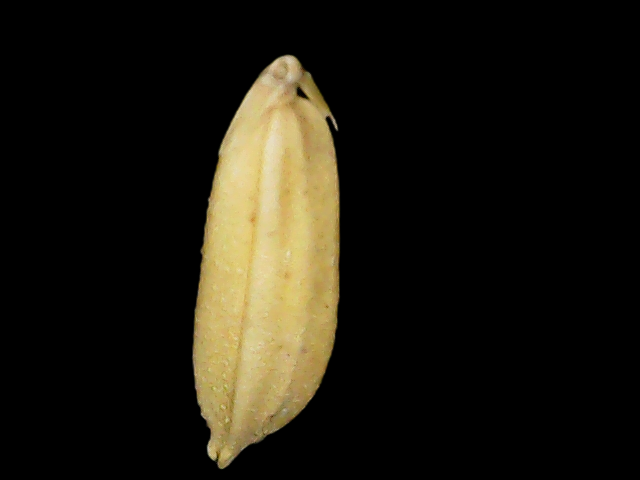
Rice variety: Binadhan24